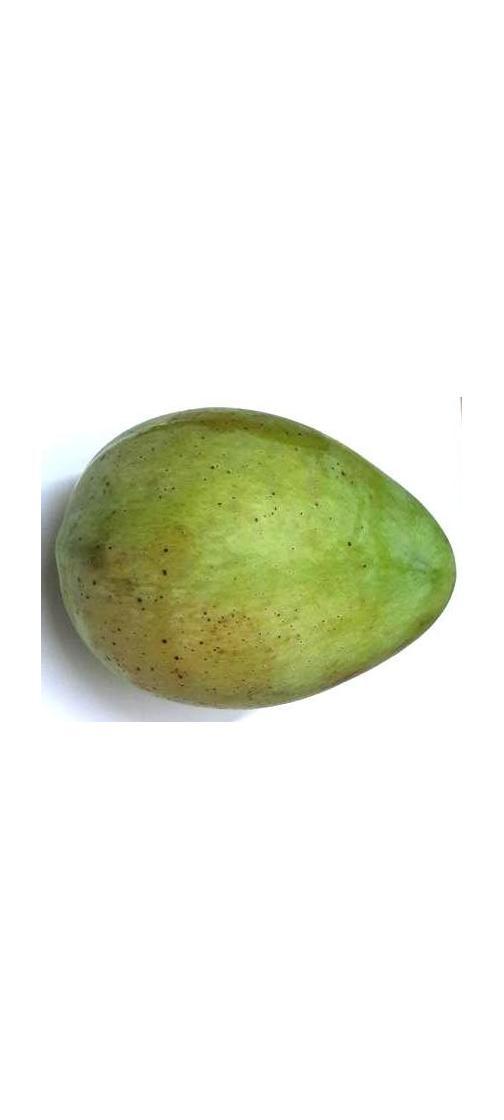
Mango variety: Fazli Shurmai